Mario Baffico

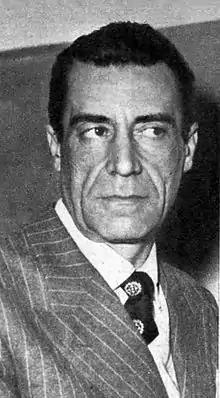
Mario Baffico in 1962.

Mario Baffico (1907–1972) was an Italian screenwriter and film director.